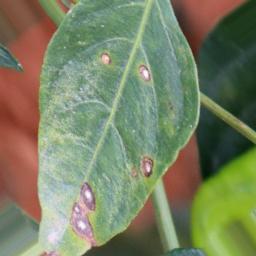
Label: cercospora